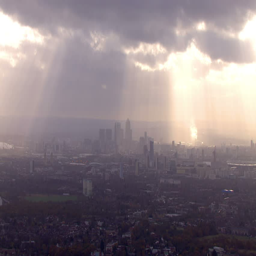
aerial view of the skyline on a hazy autumn morning with rays of light beaming through the clouds above